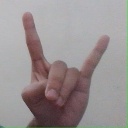
अक्षर: श